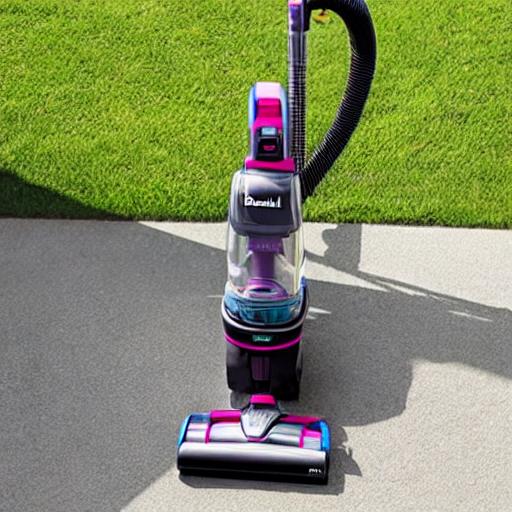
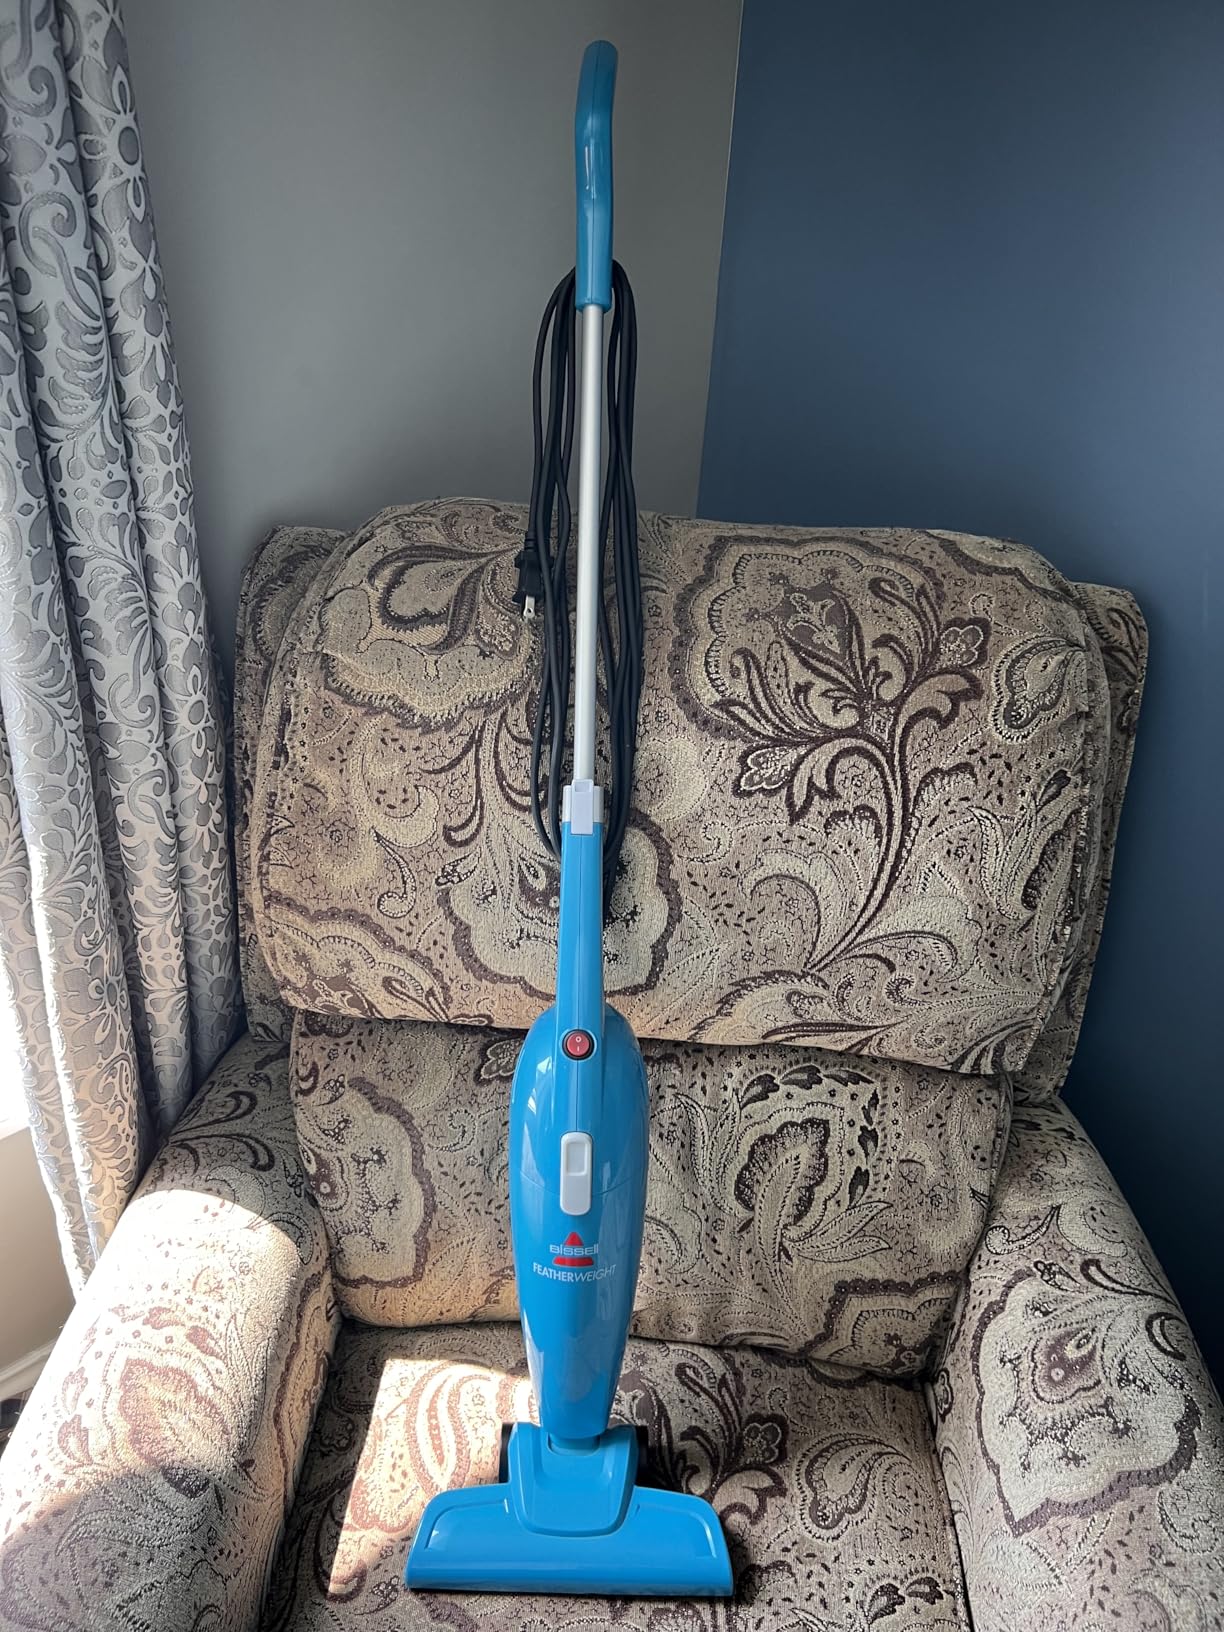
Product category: items_vacuum
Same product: no